Imagine: John Lennon

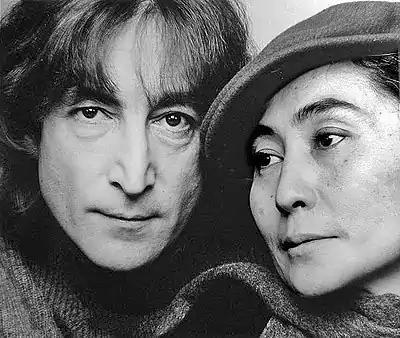
Lennon and Ono in 1980, shortly before his murder

"Imagine: John Lennon" was commissioned by Yoko Ono in 1986. David L. Wolper was credited as a producer of the film, though he was limited to a mostly advisory role due to heart bypass surgery. Ono was impressed by films Wolper produced about the 1984 Summer Olympics and the centennial conservation-restoration of the Statue of Liberty, and sought him out to produce "Imagine", wanting someone "capable of having an objective eye". Ono provided director Andrew Solt and his crew access to film and videotapes from the family's extensive collection. Combined with newsreel footage, the filmmakers had around 230 hours of material to work with.